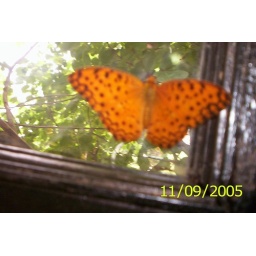
brown butterfly in open state.jpg